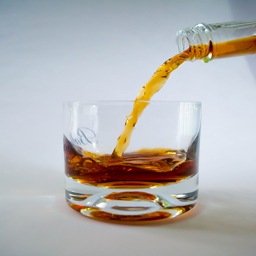
whiskey being poured into a glass